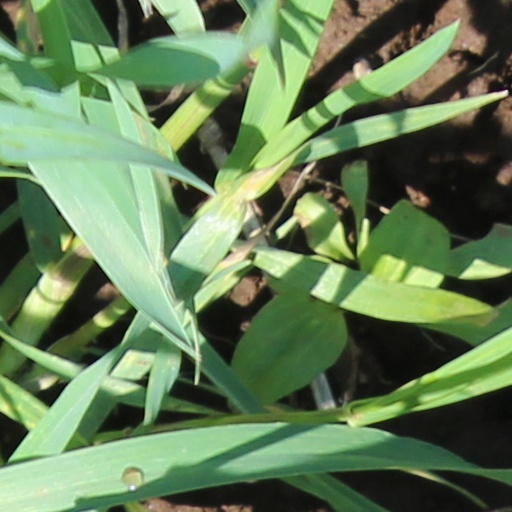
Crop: wheat